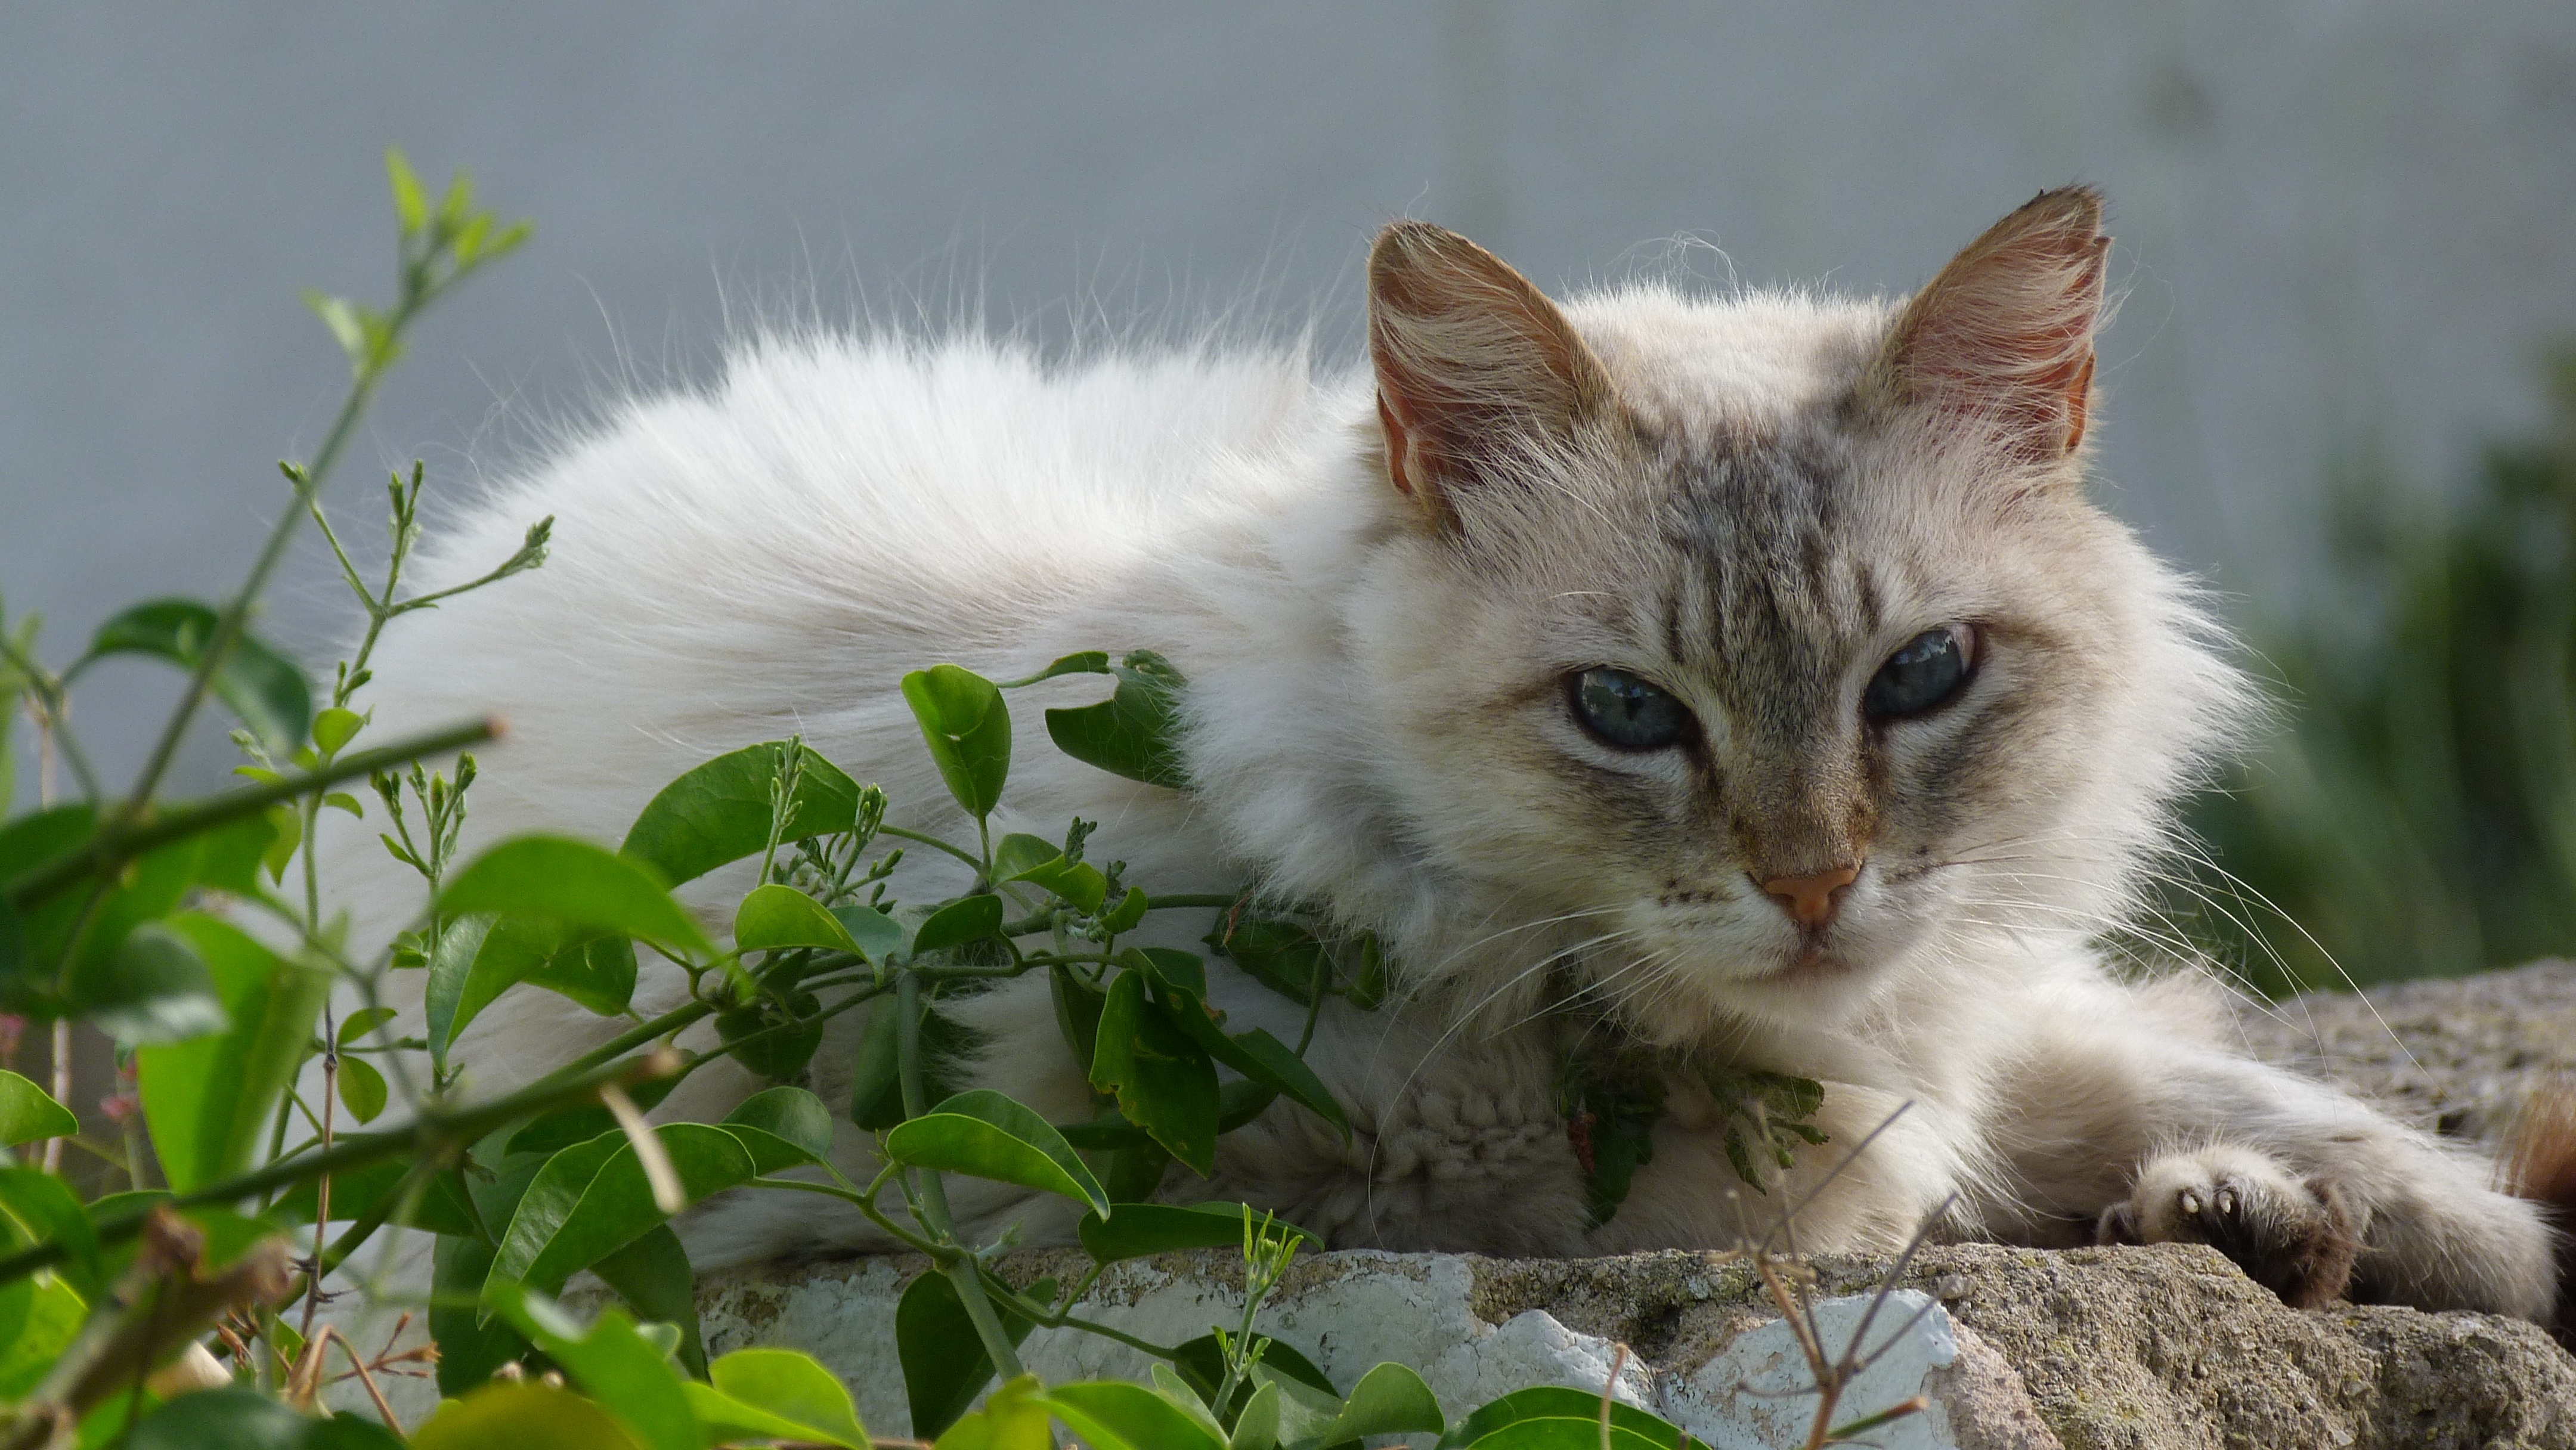
pet, kitten, cat, peaceful, mammal, rest, fauna, whiskers, vertebrate, lying, enjoy, domestic cat, wild cat, grey white, small to medium sized cats, cat like mammal